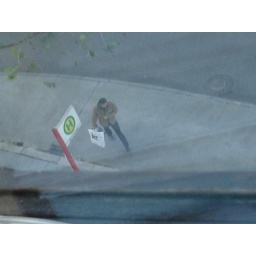
view of bus stop under my window